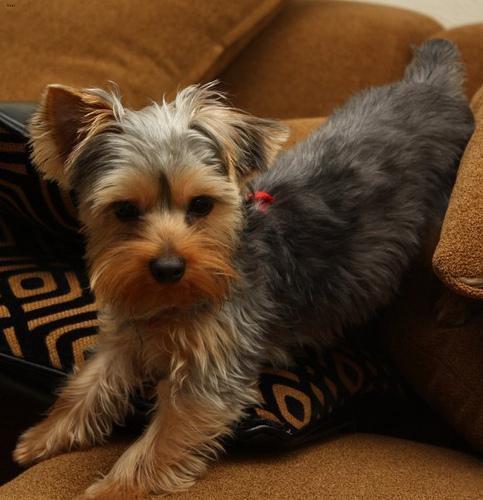
yorkshire terrier